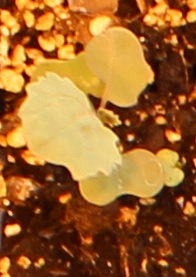
Label: Canola